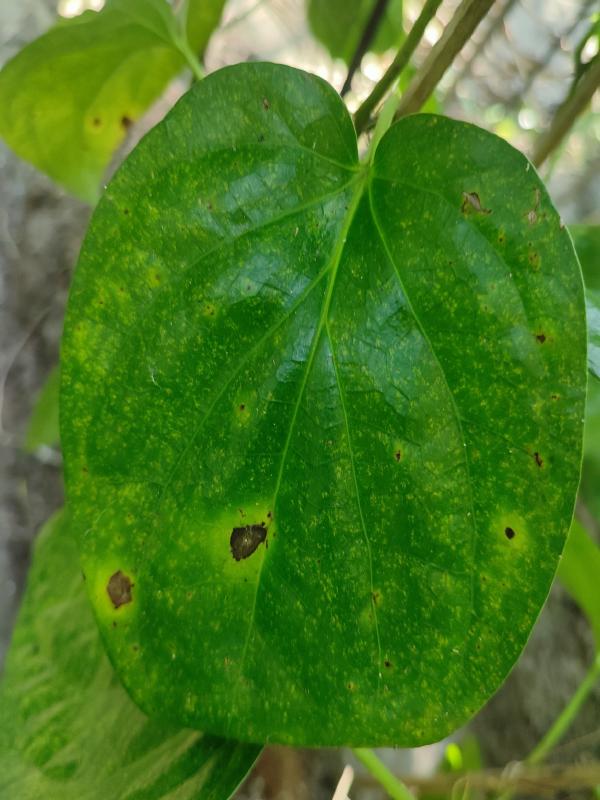
Label: Bacterial_Leaf_Disease